Hugh Mason

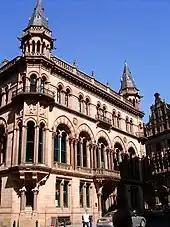
The Manchester Reform Club building. Mason was a founder member of the club.

Mason, along with a group of other Advanced Liberals supporting John Morley, the gladstonian, was one of the founding members of the Reform Club in Manchester, a political club founded in 1867 for Liberals and their supporters. Despite retiring from local politics because of conflict with the Liberals, by 1878 he was back in favour and Liberal councillors were encouraging Mason to stand for parliamentary election. Although he was a popular candidate, he was initially reluctant to put himself forward. However, he stood for Parliament in the 1880 General Elections. His campaign in March and April 1880 involved vitriolic attacks on the local Conservative Party and on 3 April 1880 he was elected MP for Ashton-under-Lyne, beating his opponent, John Ross Coulthart, by 2,966 votes to 2,586.